Walter Bender

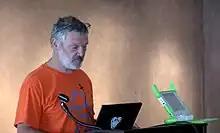
Walter Bender, educational software expert and free software advocate

Walter Bender is a technologist and researcher who works in the field of electronic publishing, media and technology for learning. From the MIT Media Lab's founding 1985 through 2006, Bender directed the lab's Electronic Publishing Group. Previous to the lab's creation, the group had also existed in the Architecture Machine Group. The research group is one of the Media Lab's oldest and one of a few that predates the creation of the lab. While at the lab, Bender held the Alexander W. Dreyfoos Chair. Bender's research has attempted to build upon the interactive styles associated with existing media and extend them into domains where a computer is incorporated into the interaction. He has participated in research in the field of electronic publishing, and personalized, interactive multimedia, particularly including news. From 2000 through 2006, Bender was executive director of The Media Lab.